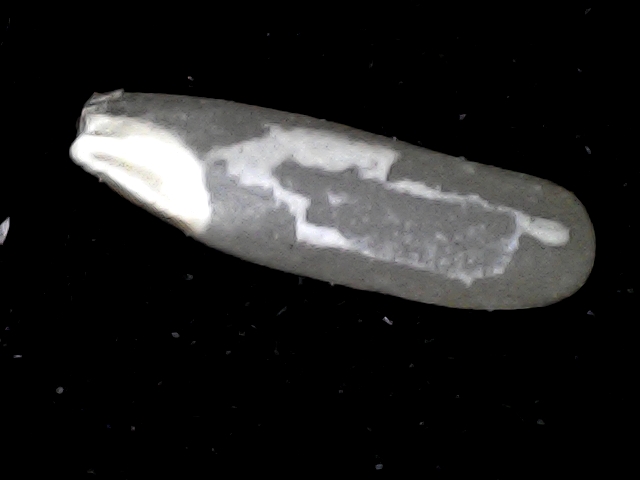
Rice variety: BD87